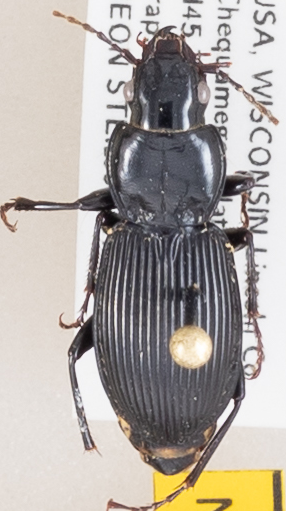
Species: Pterostichus coracinus
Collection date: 2018-06-12
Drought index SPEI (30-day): -1.444
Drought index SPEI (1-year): -0.152
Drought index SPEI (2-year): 1.93